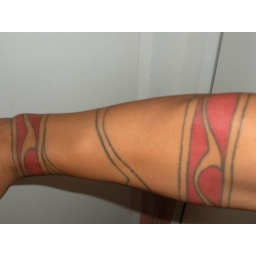
danger in the red water